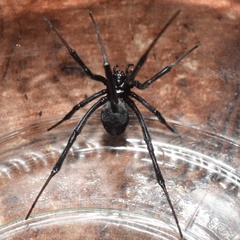
Species: Lactrodectus_hesperus